Anmolpreet Singh

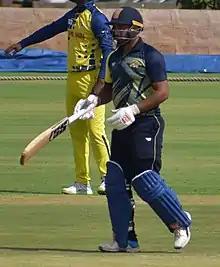
Singh in 2019

Anmolpreet Singh (born 28 March 1998) is an Indian professional cricketer who plays for Punjab. He has made appearances in the Indian Premier League for Mumbai Indians and Sunrisers Hyderabad.